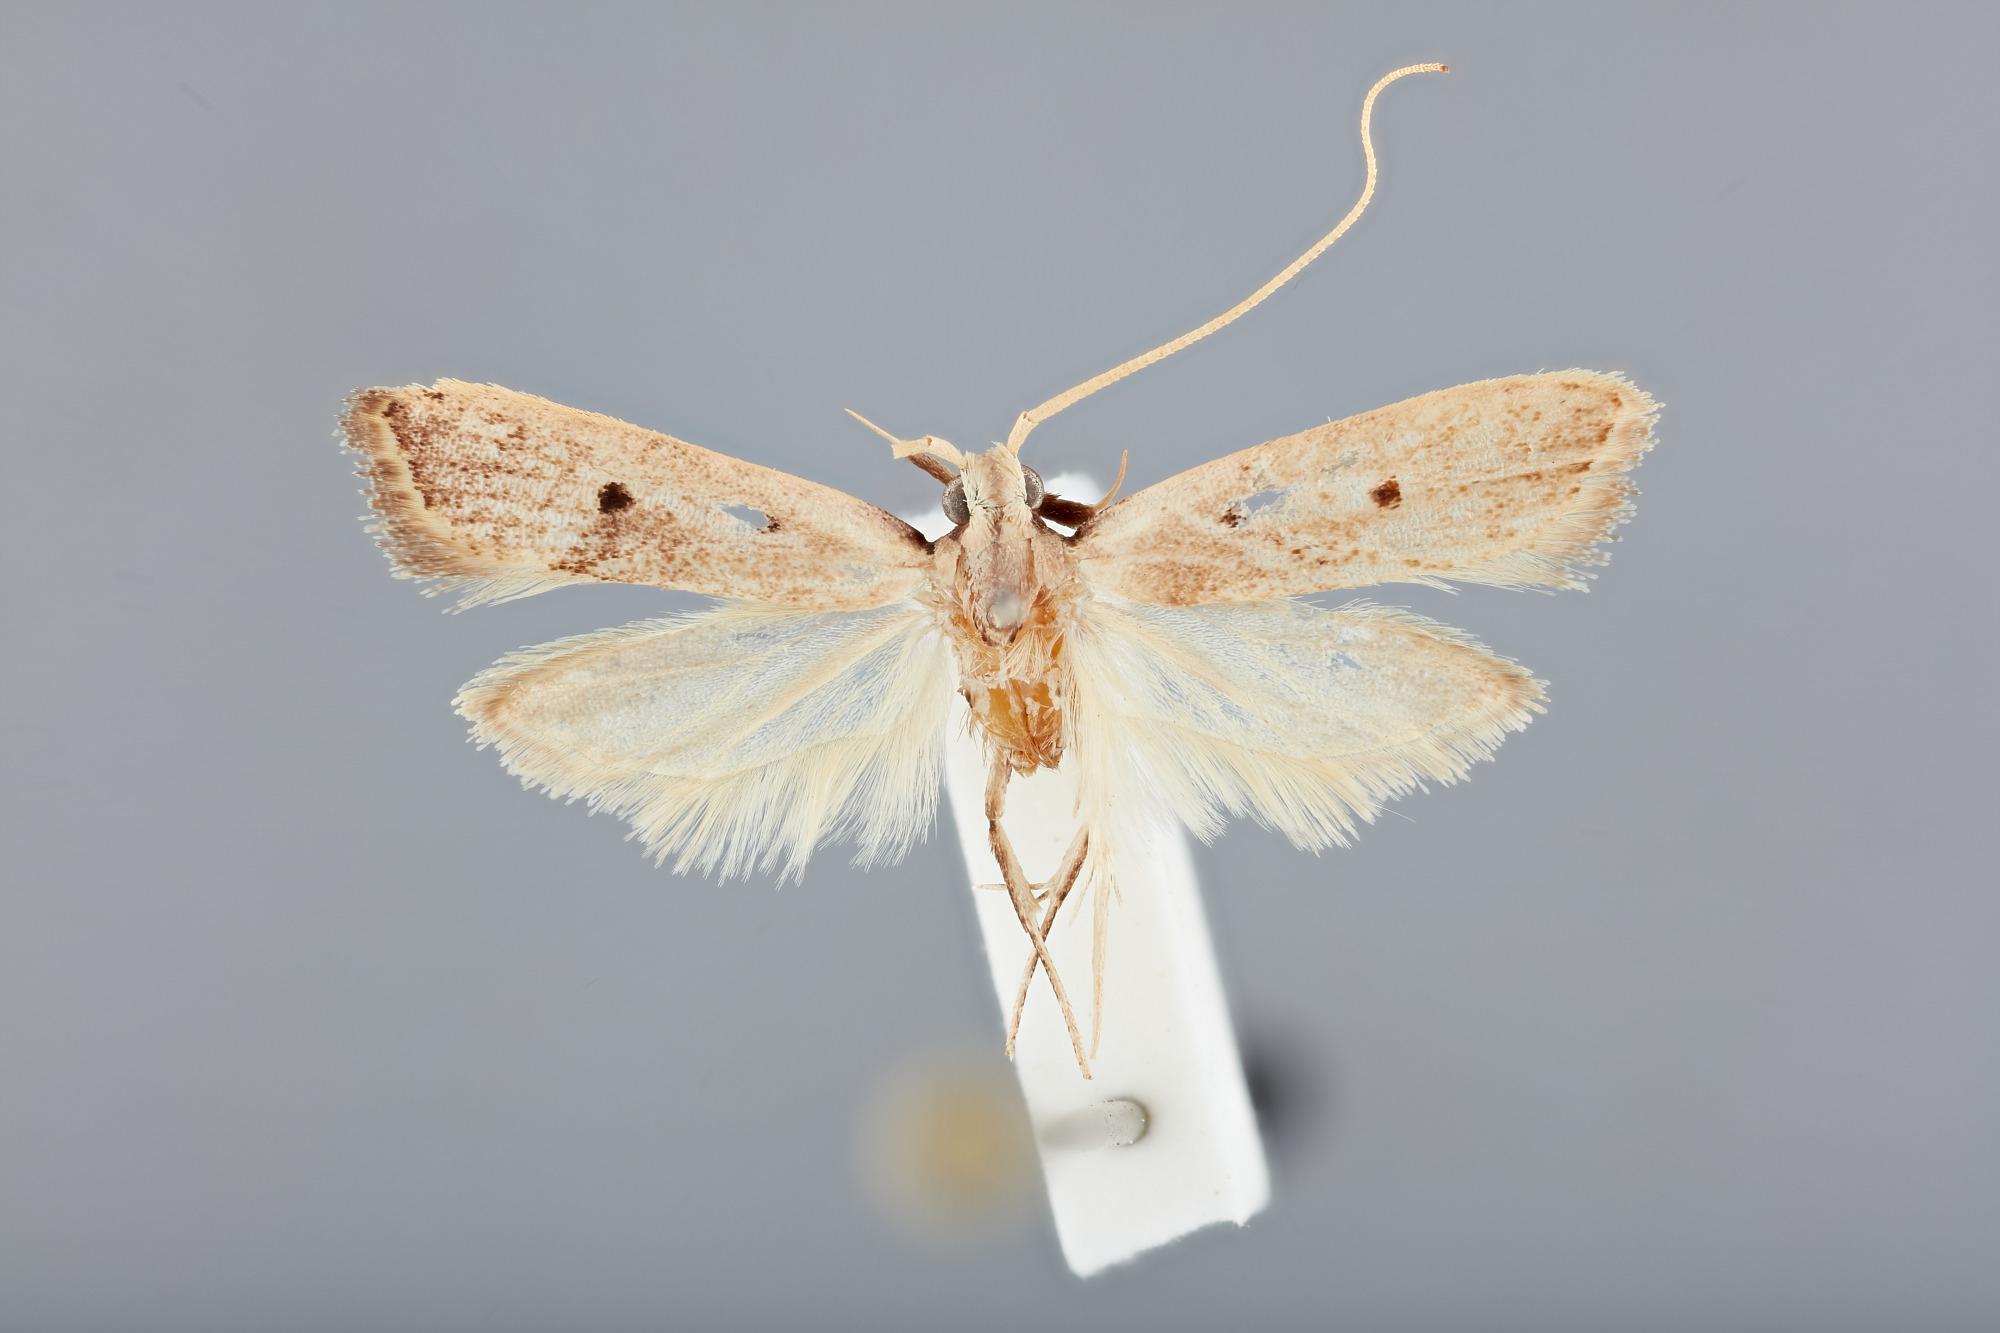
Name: Sarisophora cyanostigmatis
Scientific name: Sarisophora cyanostigmatis Park, 2012
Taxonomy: Animalia, Arthropoda, Hexapoda, Insecta, Lepidoptera, Glossata, Lecithoceridae
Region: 1200
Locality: Papua New Guinea, Morobe Prov., Wau Ecol. Inst., Morobe, Papua New Guinea
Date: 12 Jul 1983 to 24 Jul 1983